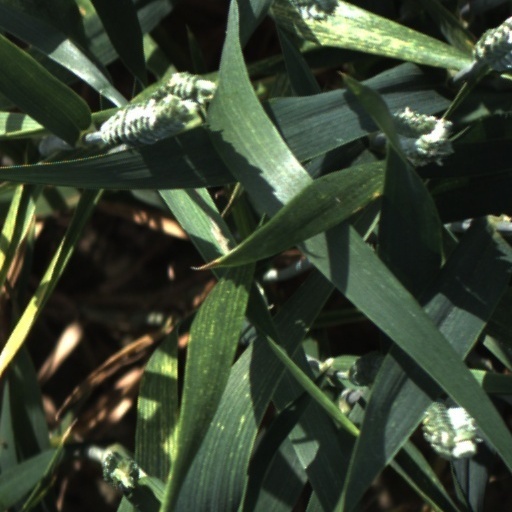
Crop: wheat